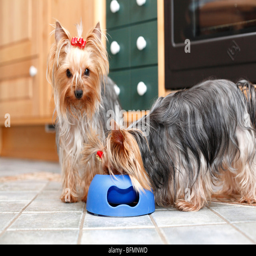
animal , dogs in the kitchen at the feeding dish , eating